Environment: real
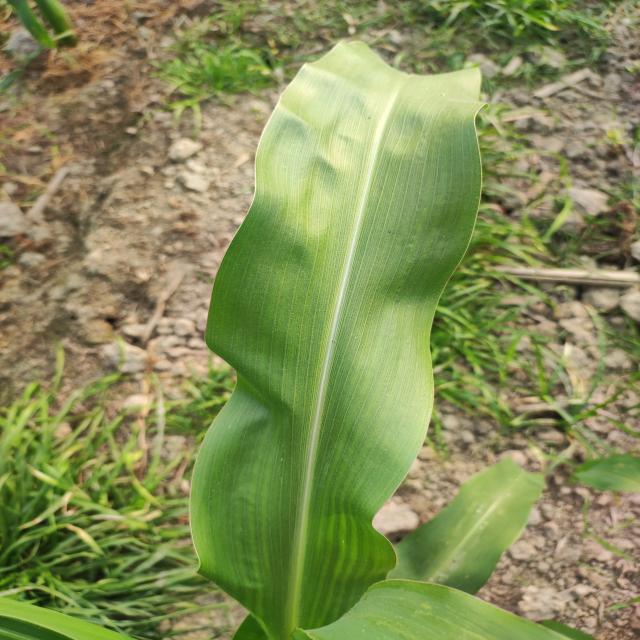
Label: healthy